Sandy Cheeks

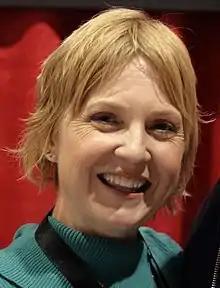
Actress Carolyn Lawrence provides the voice of Sandy Cheeks.

The voice of Sandy Cheeks is provided by Carolyn Lawrence. Lawrence got the role of Sandy when she was in Los Angeles at Los Feliz. She met Donna Grillo, a casting director, on a sidewalk. Lawrence was with a friend who knew Grillo, and she said Lawrence had an interesting voice. Grillo brought Lawrence in to audition and she got the part.